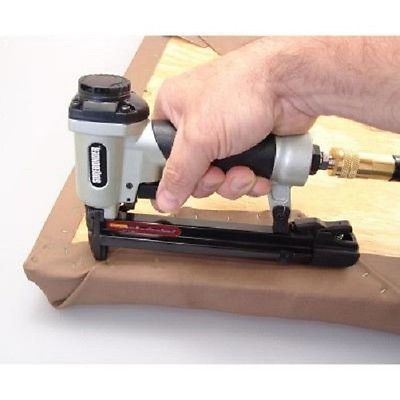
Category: stapler